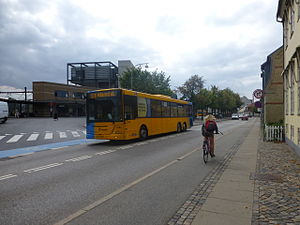
Linje 600S / Historie
Linje 600S på den nordlige side af Roskilde st. i 2013
Linje 600S er en buslinje i Hovedstadsområdet mellem Hillerød st. og Hundige st. Linjen er en del af Movias S-busnet og er udliciteret til Arriva, der driver den fra sit garageanlæg i Slangerup. I 2019 havde den ca. 2,6 mio. passagerer. Linjen kører på tværs af regionen ad Primærrute 6 og betjener blandt andet Slangerup, Ølstykke, Jyllinge, Roskilde, Tune og Greve undervejs.